The Ship of Condemned Women

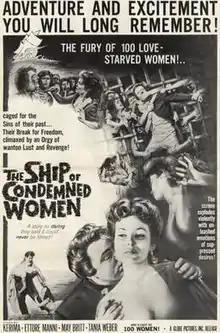

The Ship of Condemned Women is a 1953 Italian historical adventure-melodrama film written and directed by Raffaello Matarazzo and starring Kerima, May Britt and Ettore Manni. It is loosely based on the novel "Histoire de 130 femmes" by Léon Gozlan. It was shot in Gevacolor. The film's sets were designed by the art director Piero Filippone.